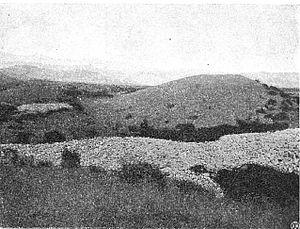
La culture archéologique Khodjali-Gədəbəy est une culture de Transcaucasie orientale et centrale de l'époque du bronze et de l'âge du fer. Le nom qu'on lui a donné provient du nom des villages de Khodjaly dans le Haut-Karabagh et de Gədəbəy en Azerbaïdjan où ont eu lieu des découvertes archéologiques.